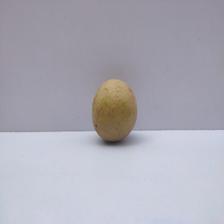
Size: Medium